Rule of Rose

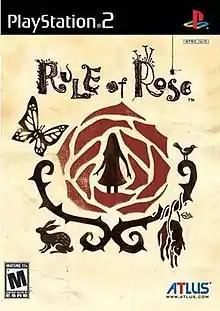
North American box art

Rule of Rose is a 2006 survival horror video game developed by Punchline and published by Sony Computer Entertainment for the PlayStation 2. Set in England in 1930, the plot revolves around a nineteen-year-old young woman named Jennifer, who finds herself trapped in a world dominated by young girls who have formed a social hierarchy known as the Red Crayon Aristocrats. The game was published by Atlus USA in North America and 505 Games in Europe.